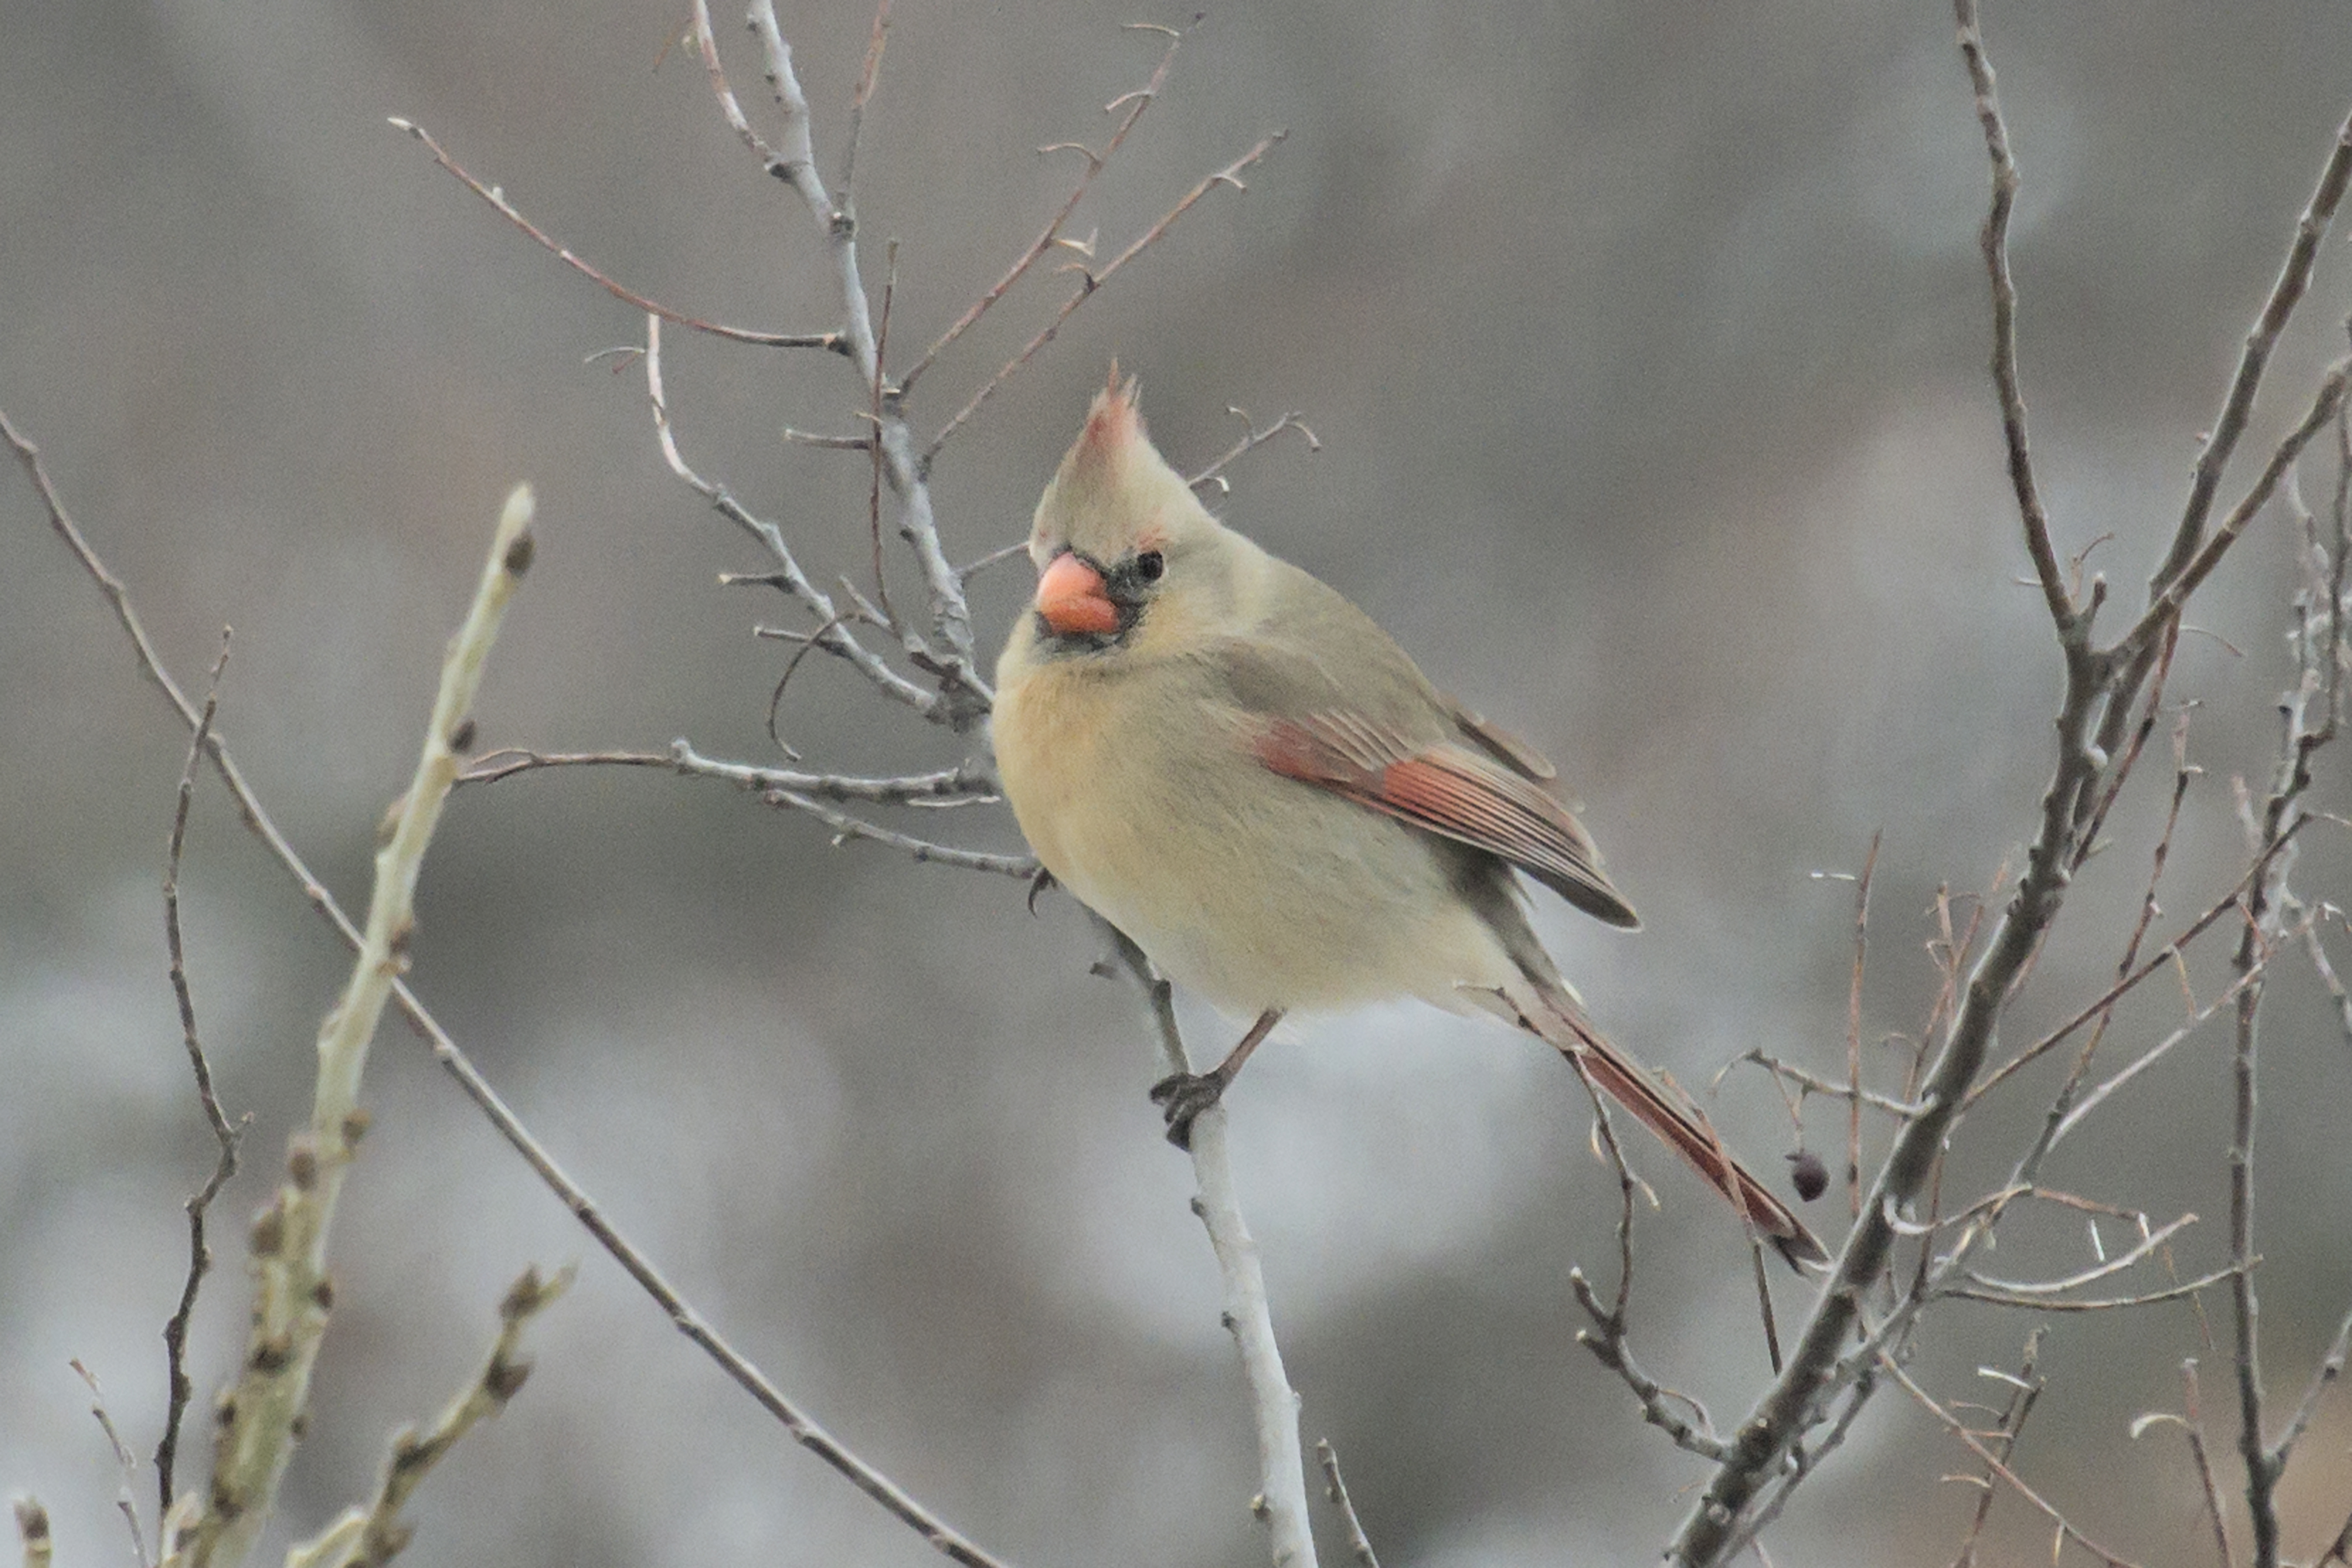
branch, bird, beak, fauna, vertebrate, finch, cardinal, old world flycatcher, perching bird, emberizidae